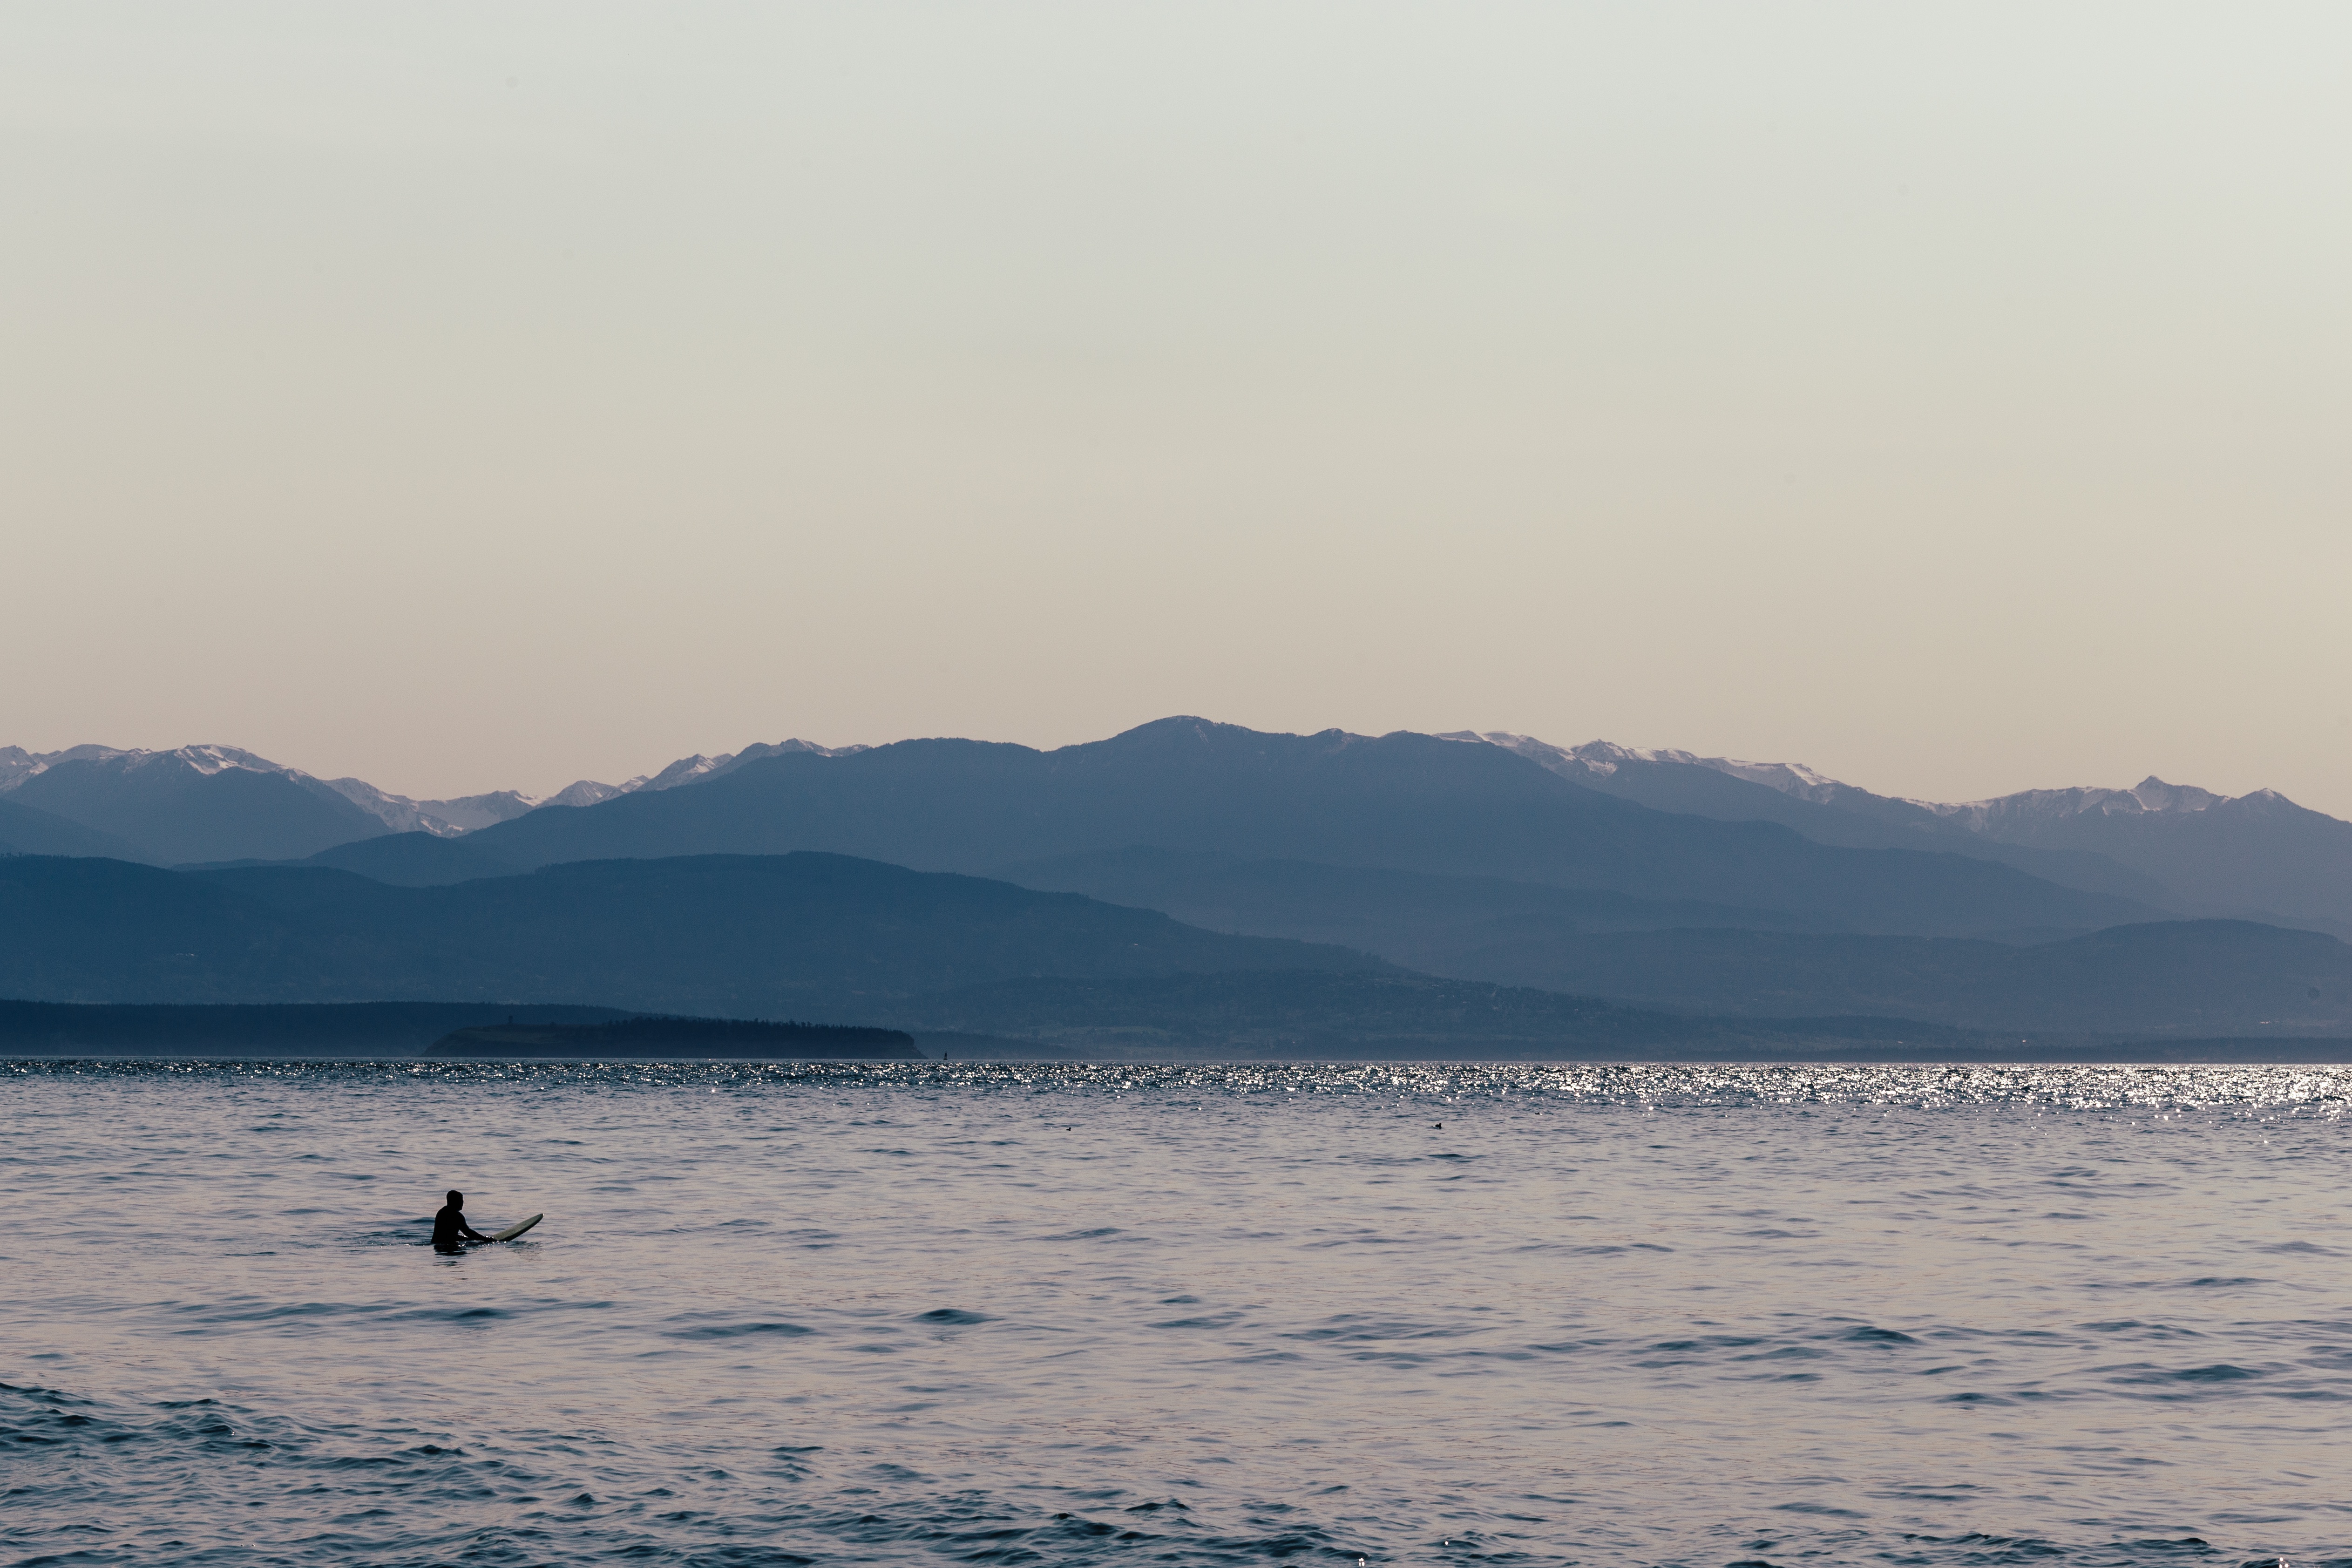
beach, sea, coast, ocean, horizon, mountain, cloud, sunset, morning, shore, wave, lake, dawn, bay, body of water, loch, atmospheric phenomenon